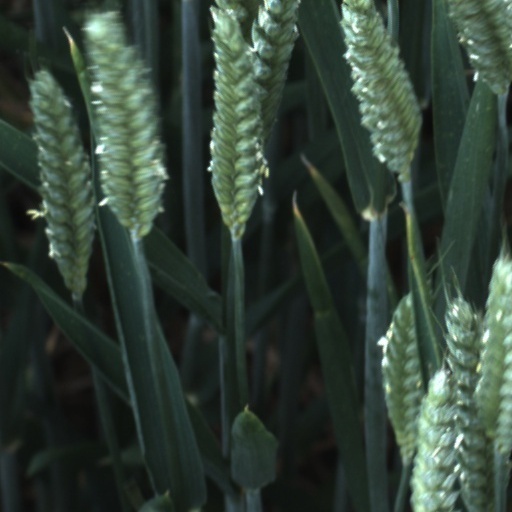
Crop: wheat